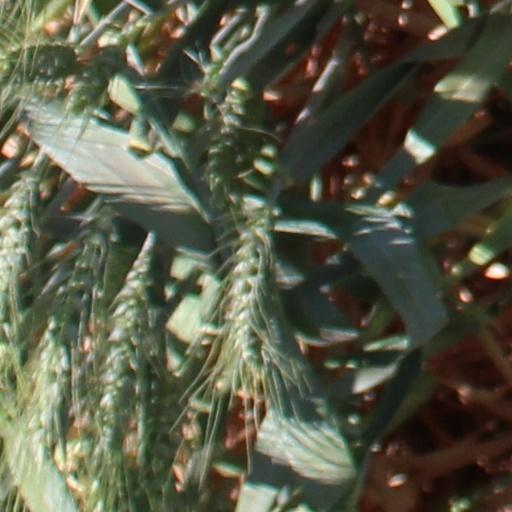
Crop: wheat